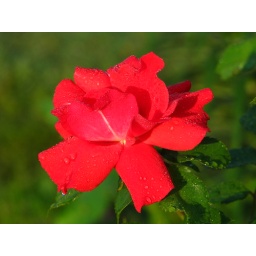
A red, red rose from Maria's Garden in New Jersey